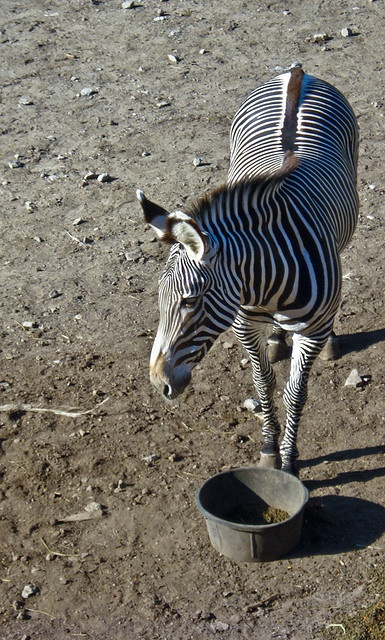
Zebra standing with bowl on dirt in daylight
A zebra standing over a metal bowl in a field.
A Zebra is standing in front of a bowl.
A zebra stands in rocky soil over a black bucket.
A zebra is standing in afield of dirt eating from a bowl.